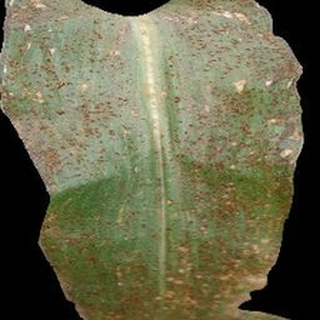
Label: corn_common_rust